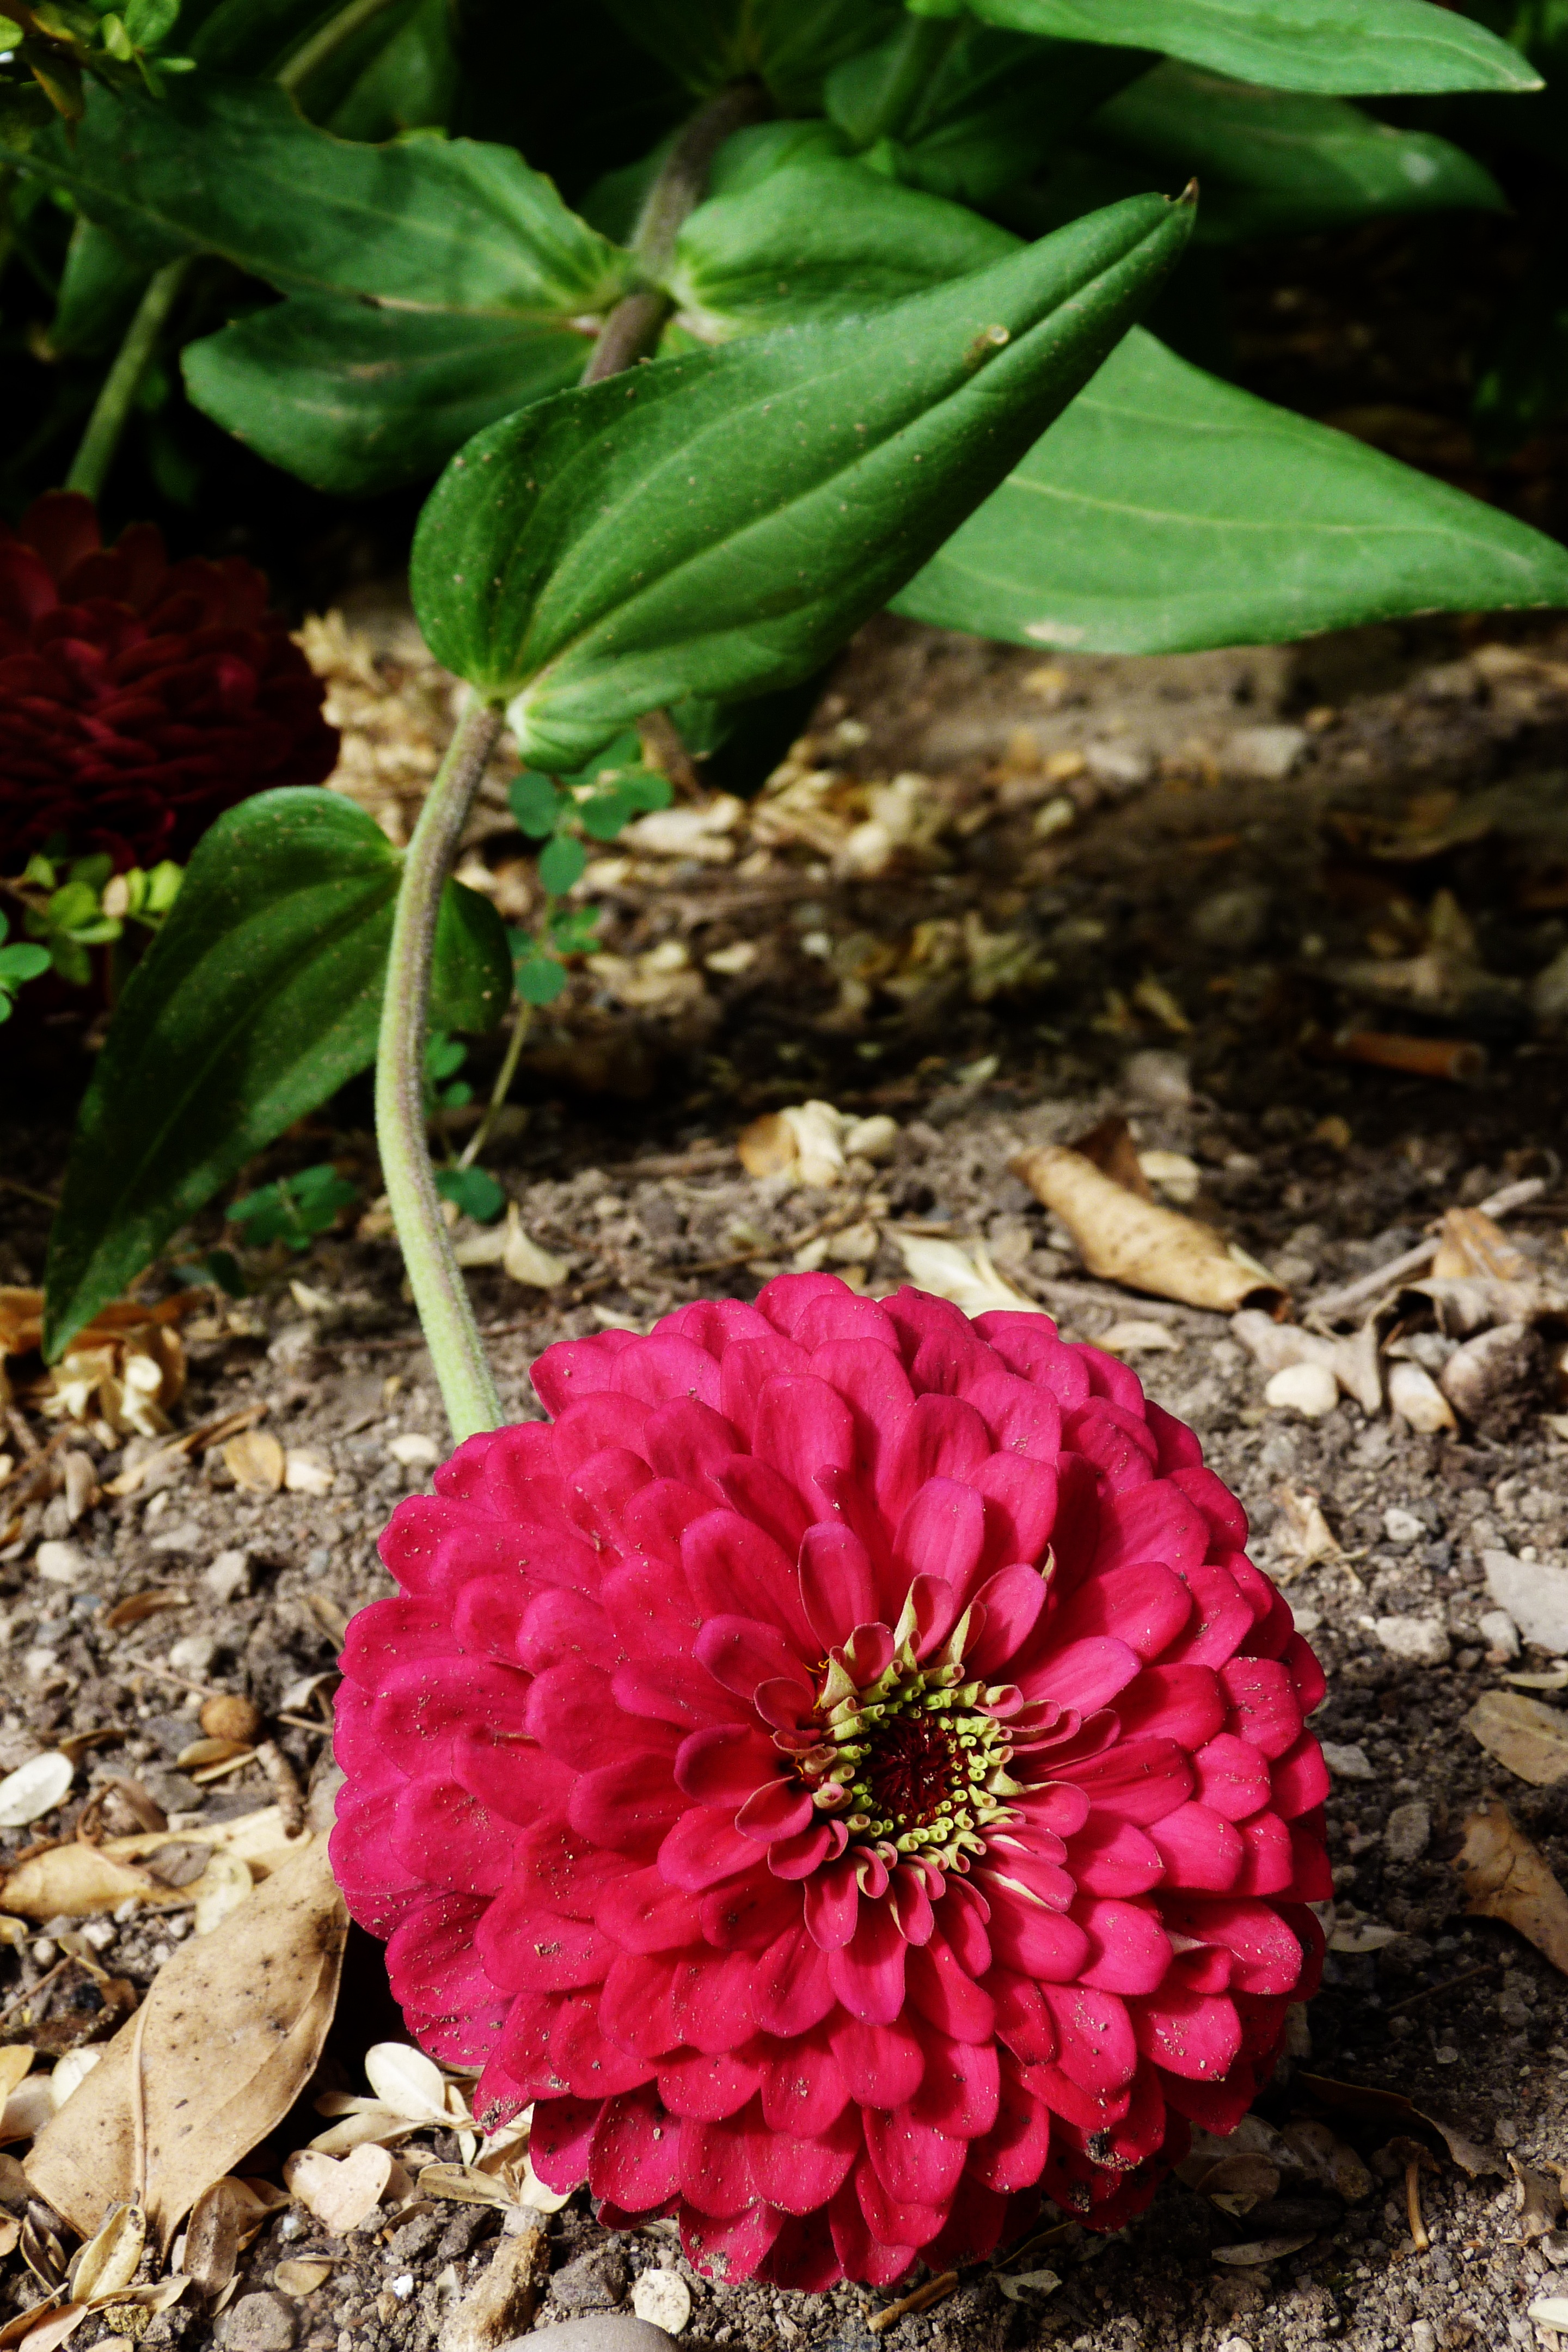
nature, plant, leaf, flower, petal, produce, botany, garden, flora, wildflower, gravel, macro photography, flowering plant, annual plant, land plant